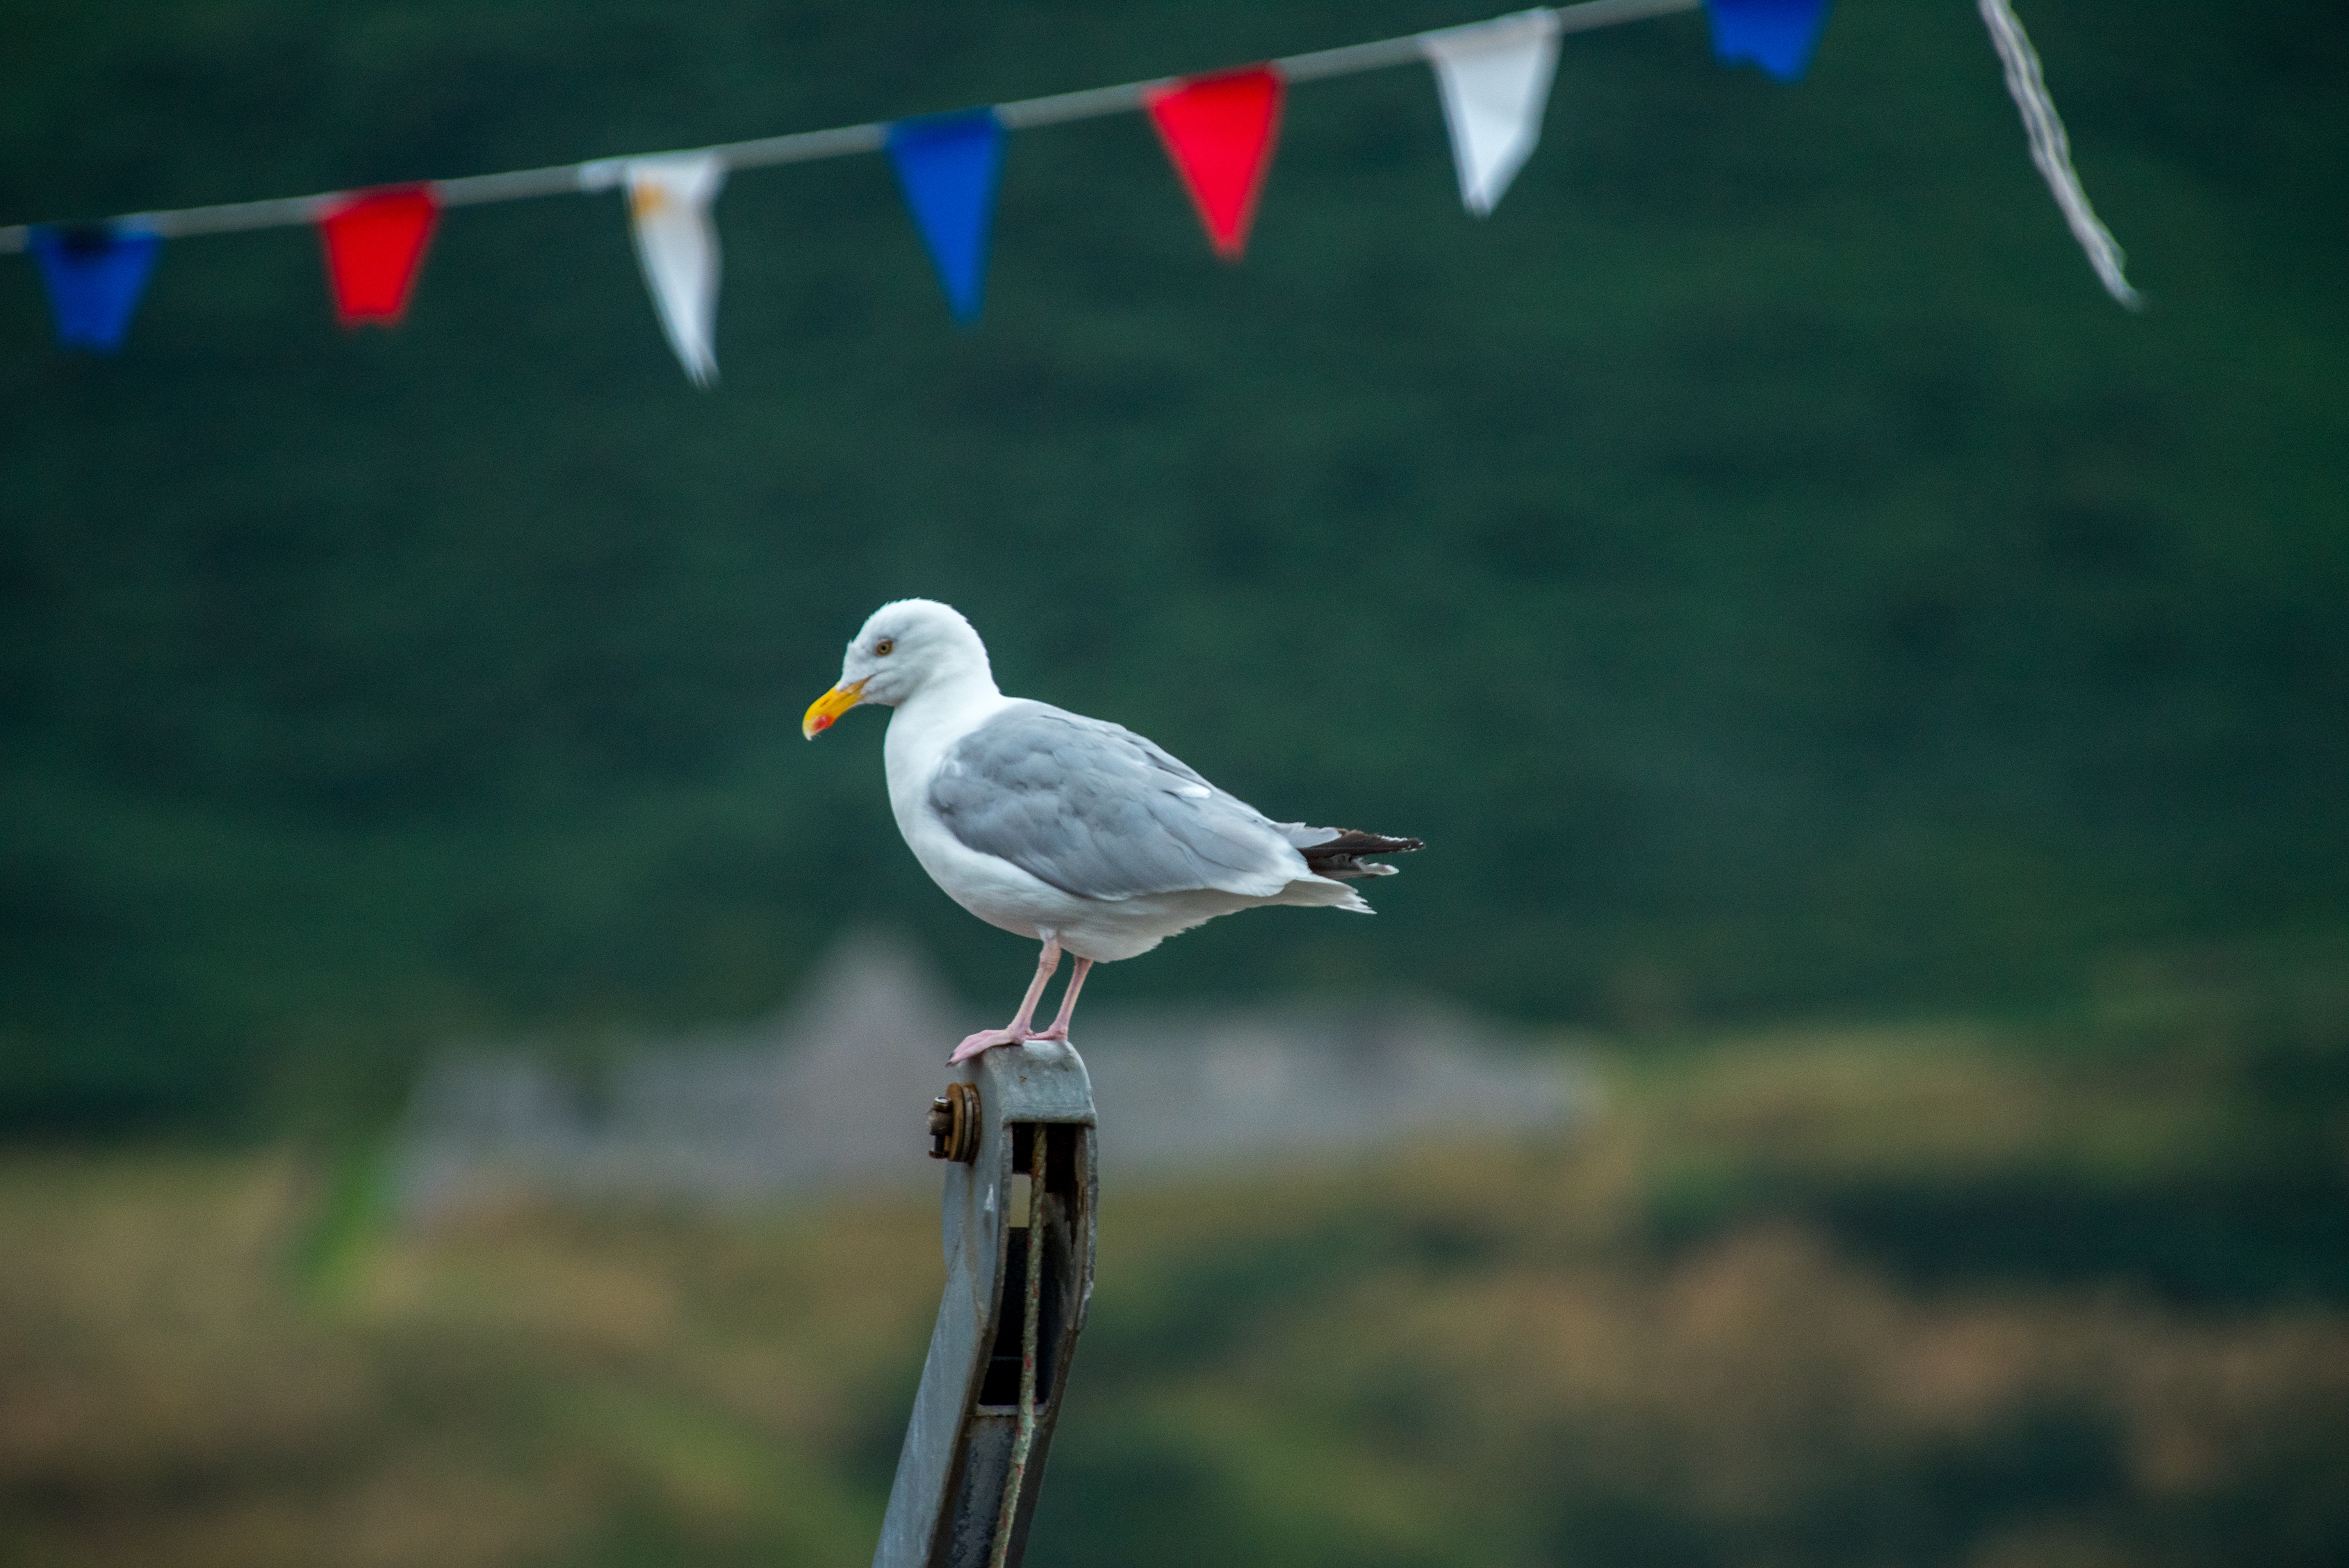
beach, nature, outdoor, bird, wing, sky, white, animal, seabird, seagull, wildlife, wild, spring, gull, beak, close, fauna, stand, vertebrate, creature, bill, waterfowl, sea birds, seevogel, charadriiformes